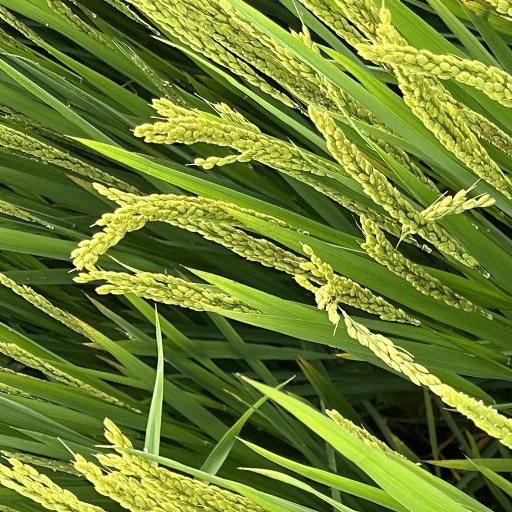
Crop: rice